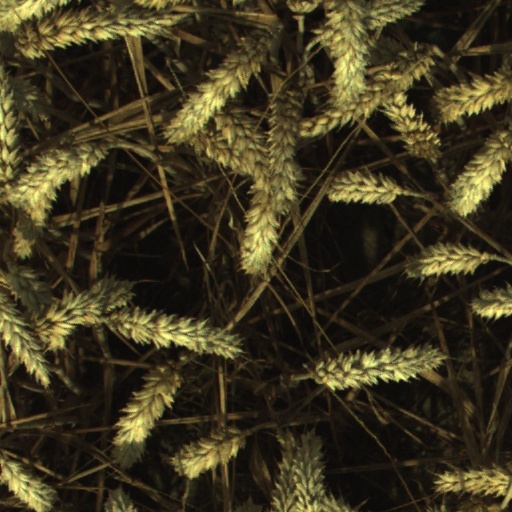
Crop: wheat